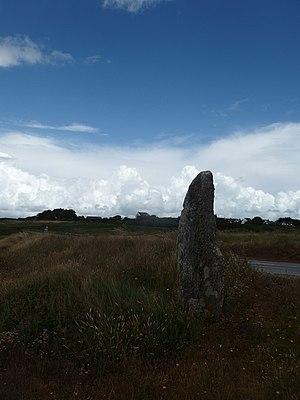
Menhir de la Pointe-de-Guéritte, à Quiberon, vu vers le nord.
Le menhir de la Pointe-de-Guéritte est un menhir situé à Quiberon, en France.
Cet article recense les sites mégalithiques du Morbihan, en France.